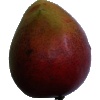
Label: Mango Red 1